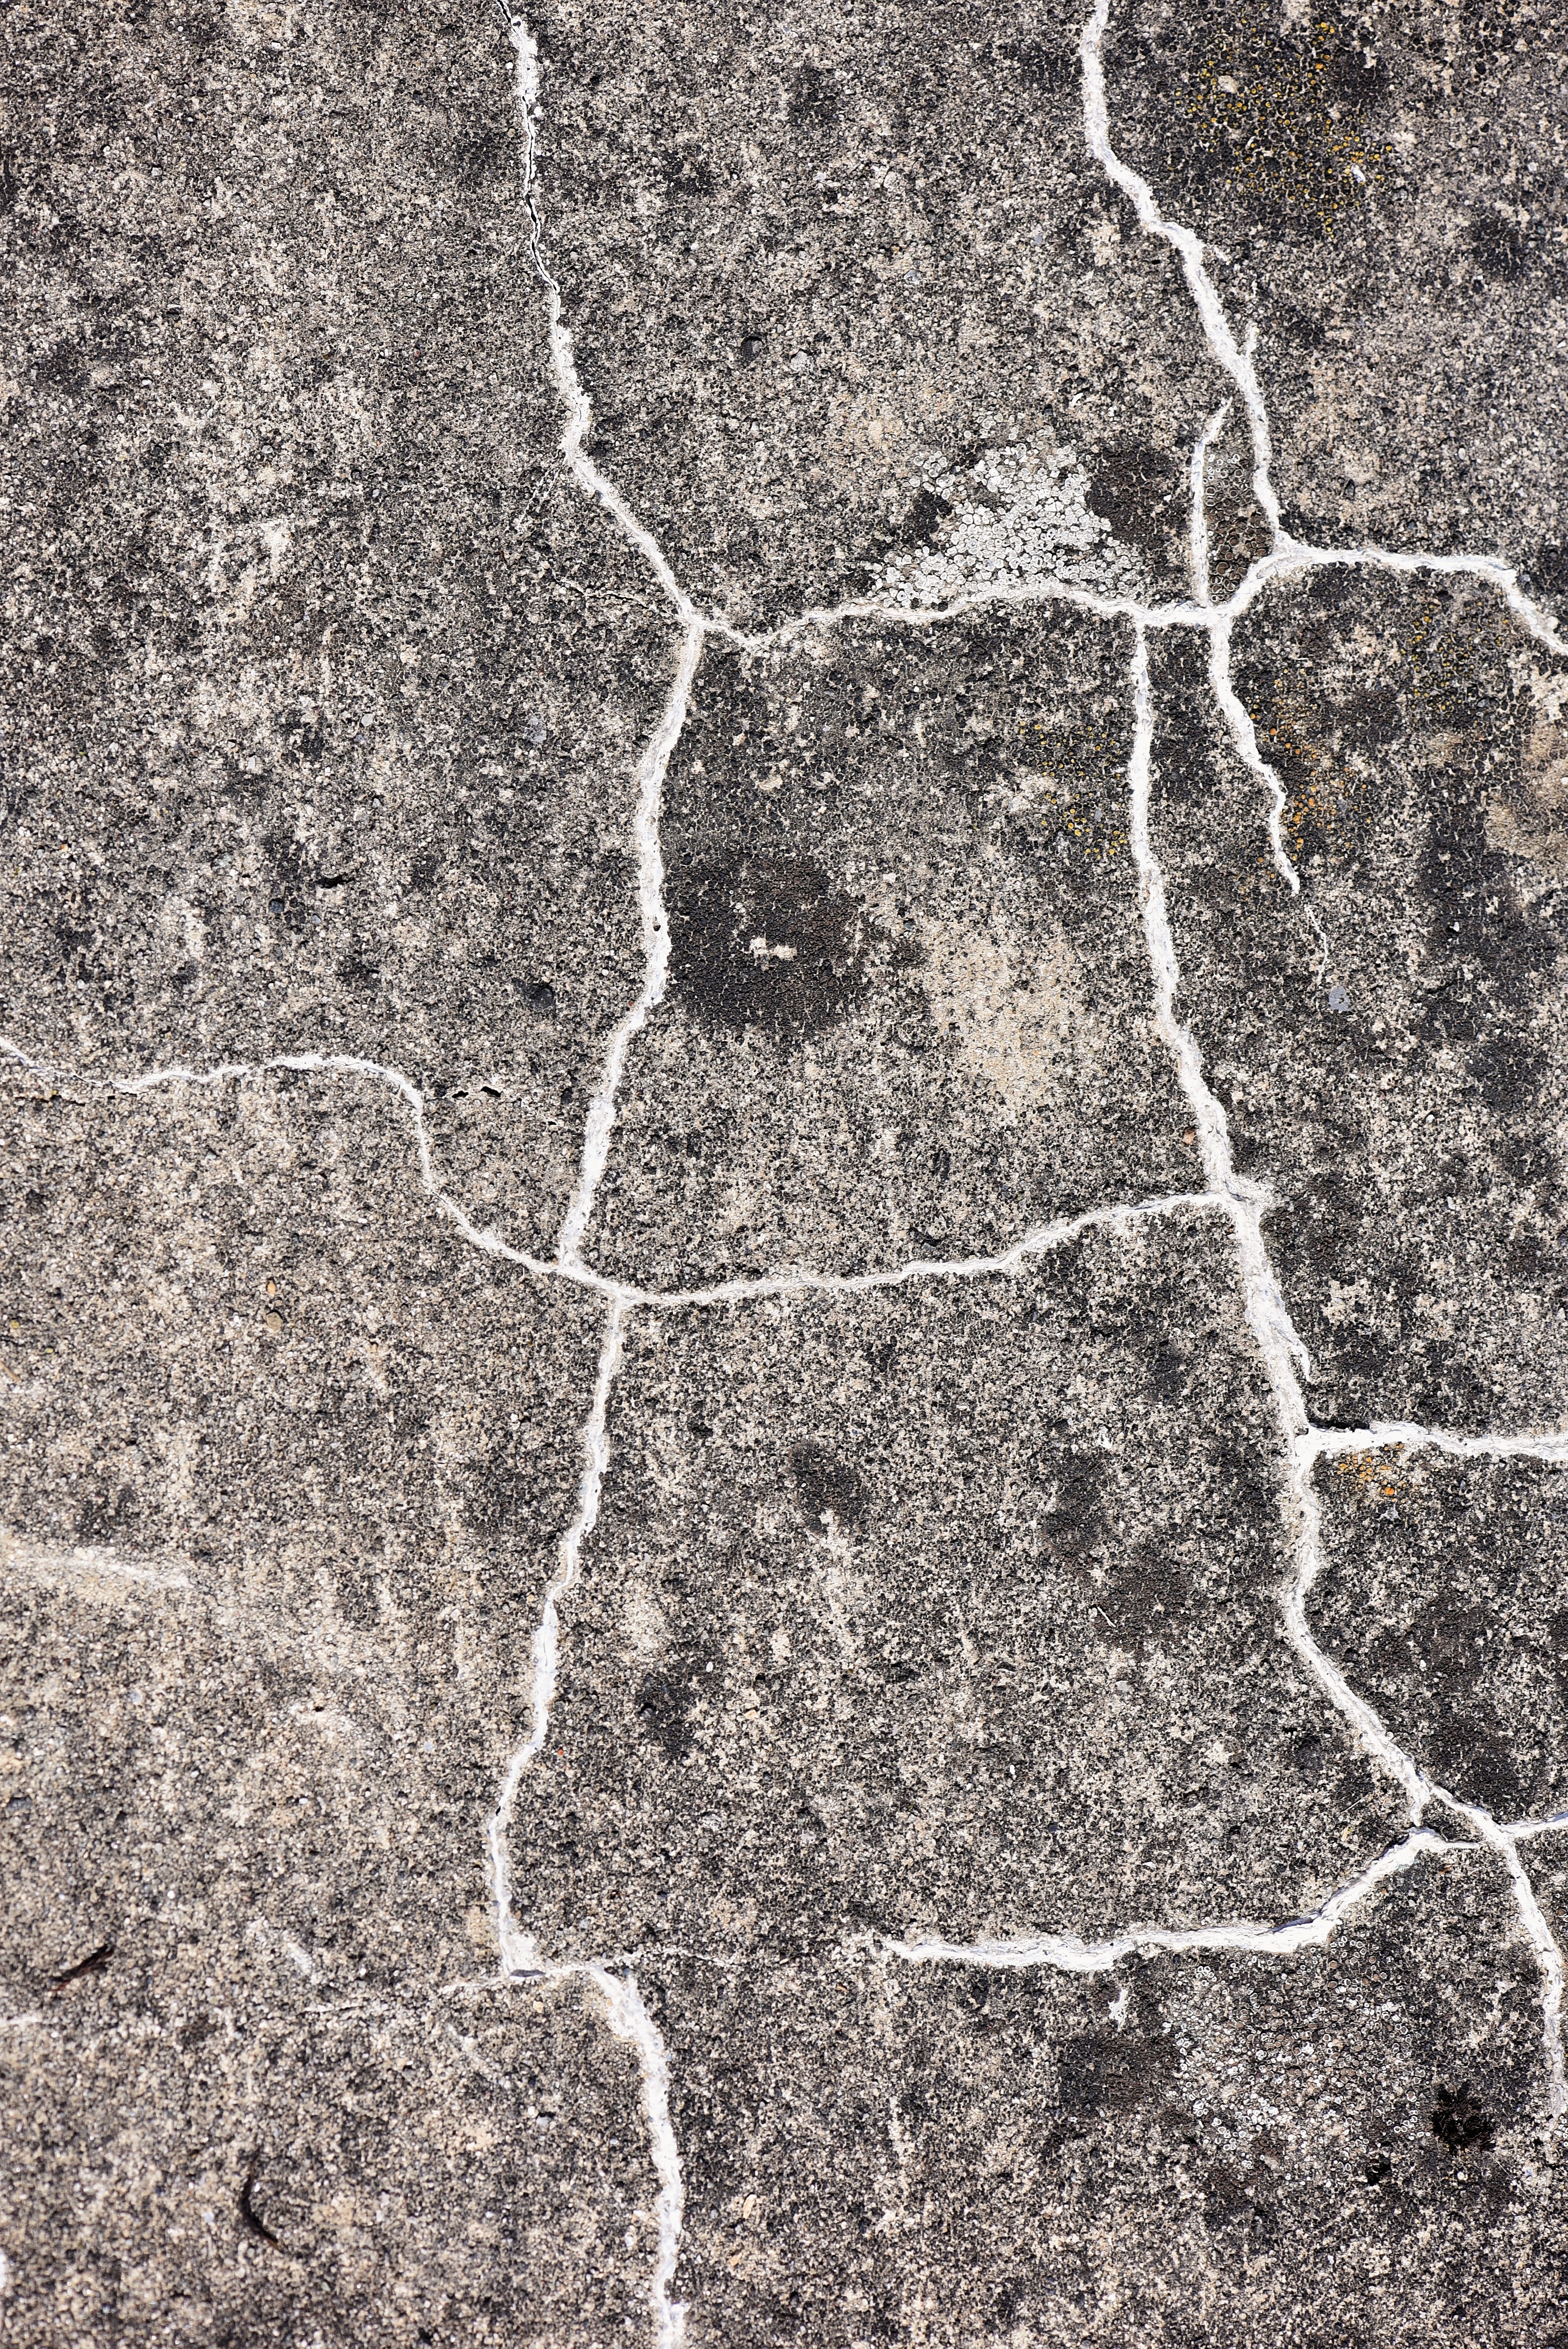
rock, structure, texture, sidewalk, wall, stone, asphalt, line, soil, close, material, concrete, weathered, cracked, background, geology, cracks, flooring, road surface